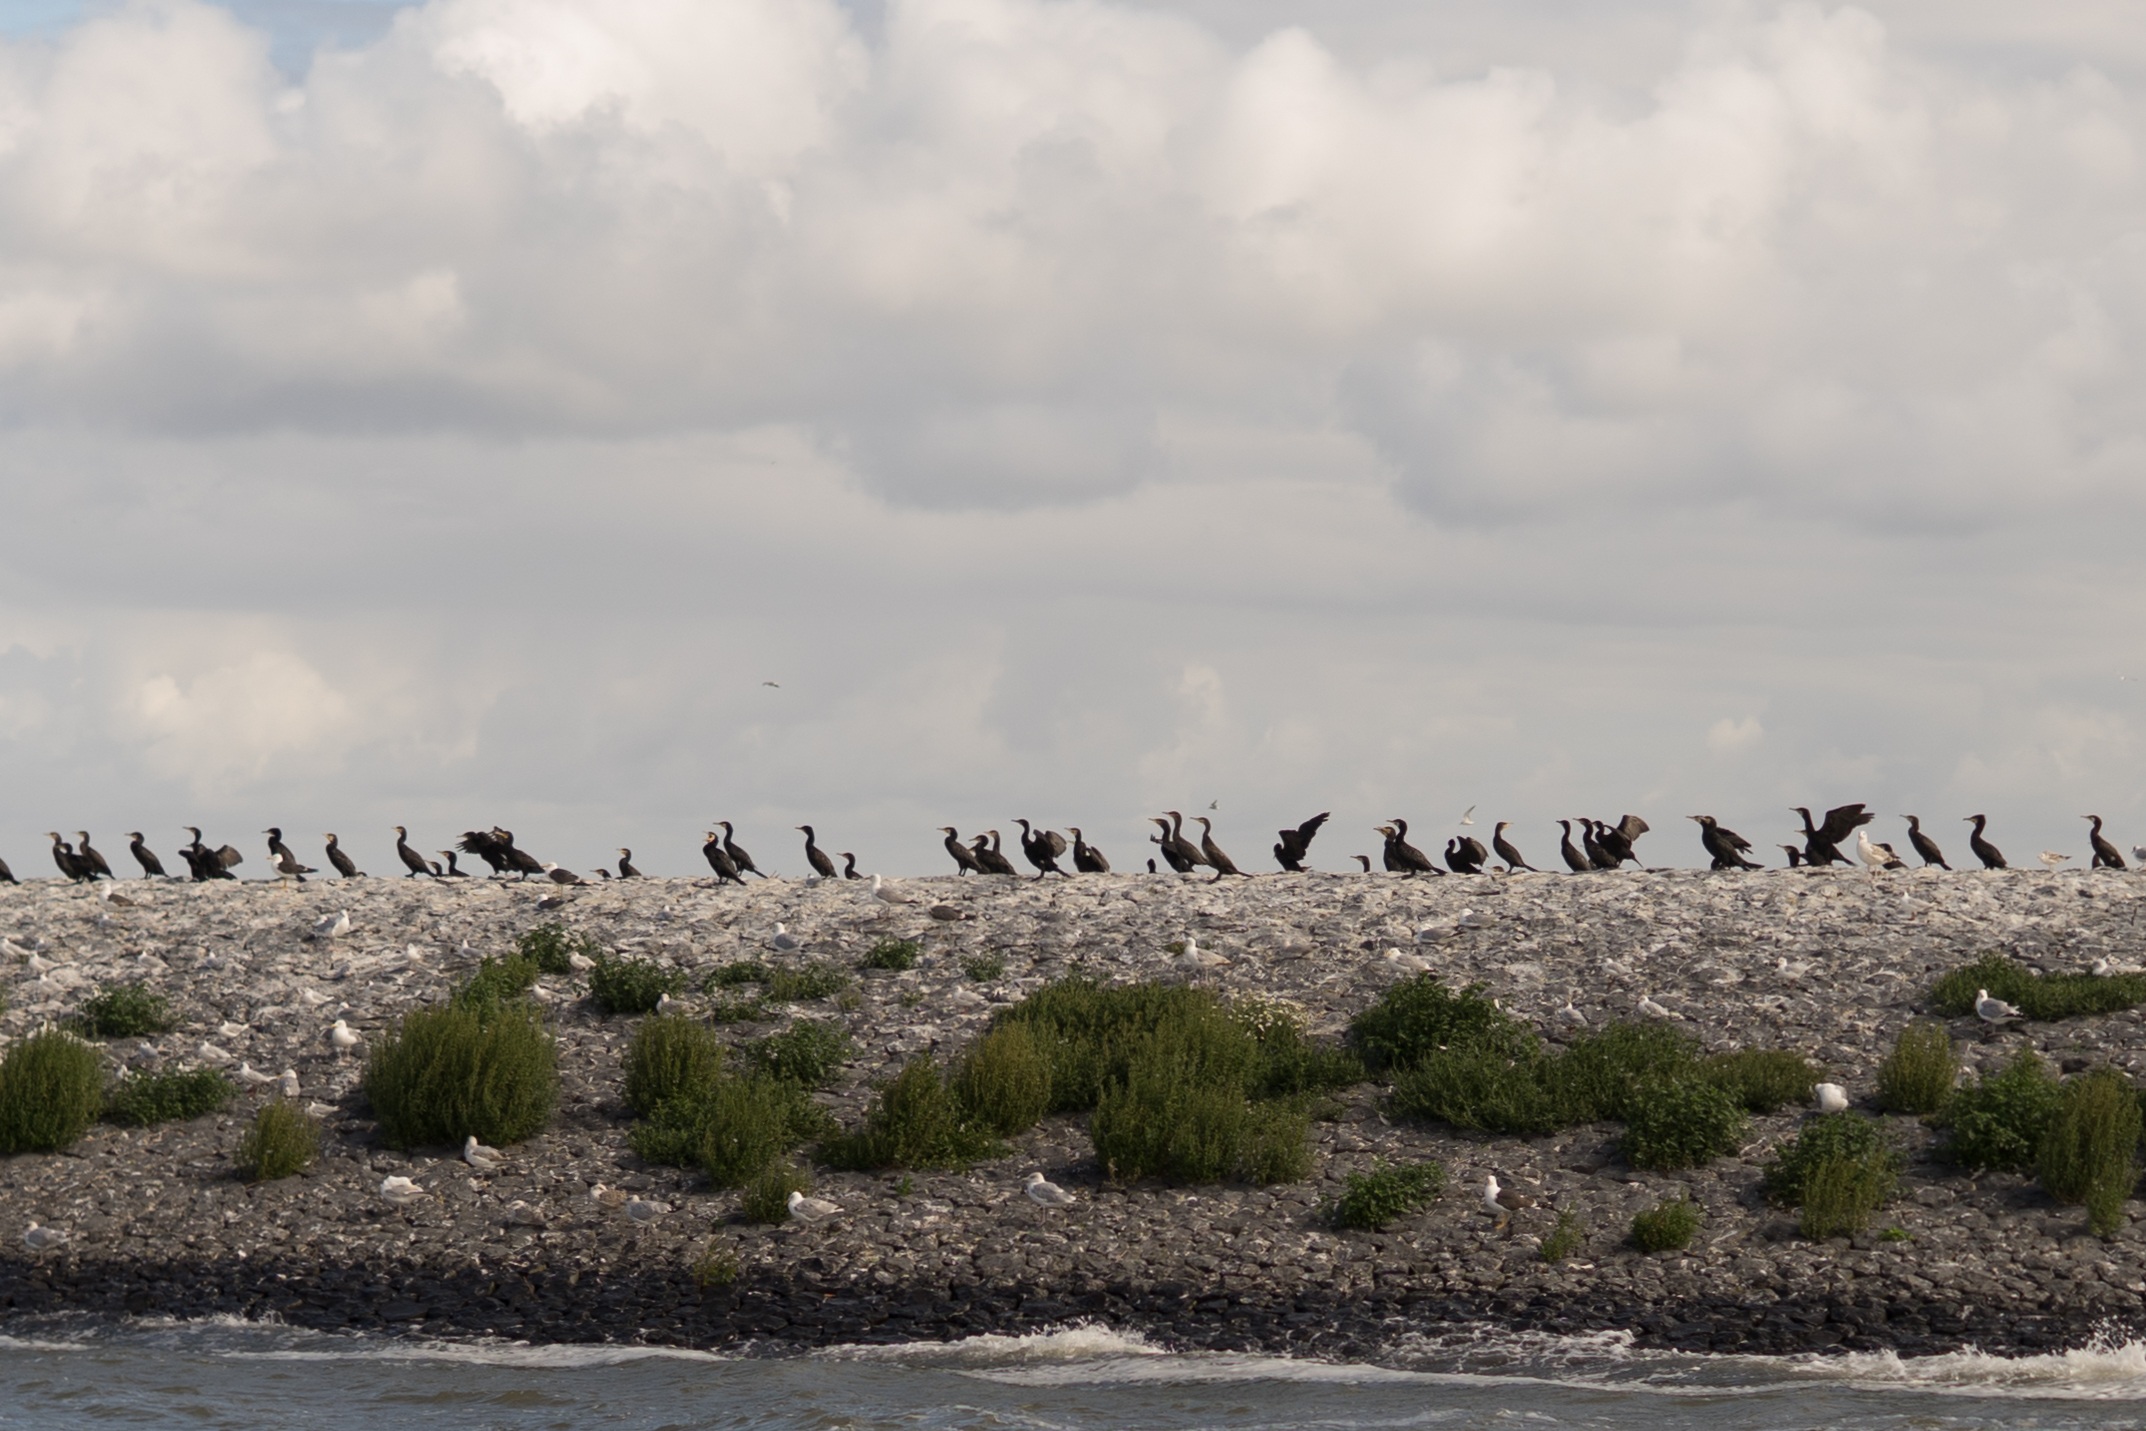
landscape, sea, coast, water, nature, ocean, bird, sky, animal, seabird, flock, travel, wildlife, wild, europe, scenic, park, island, blue, fauna, outdoors, birds, national, north, wetland, ecosystem, cape, destination, bird migration, animal migration